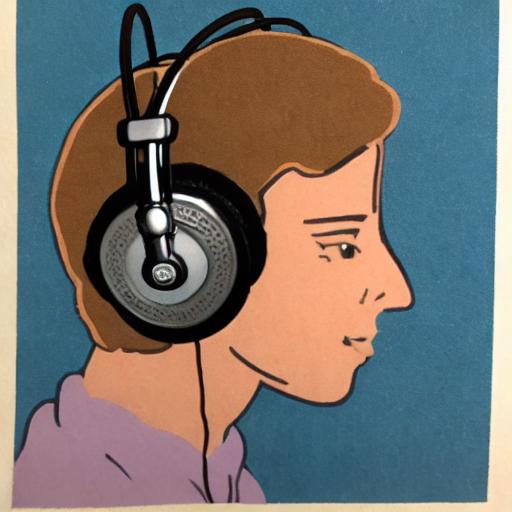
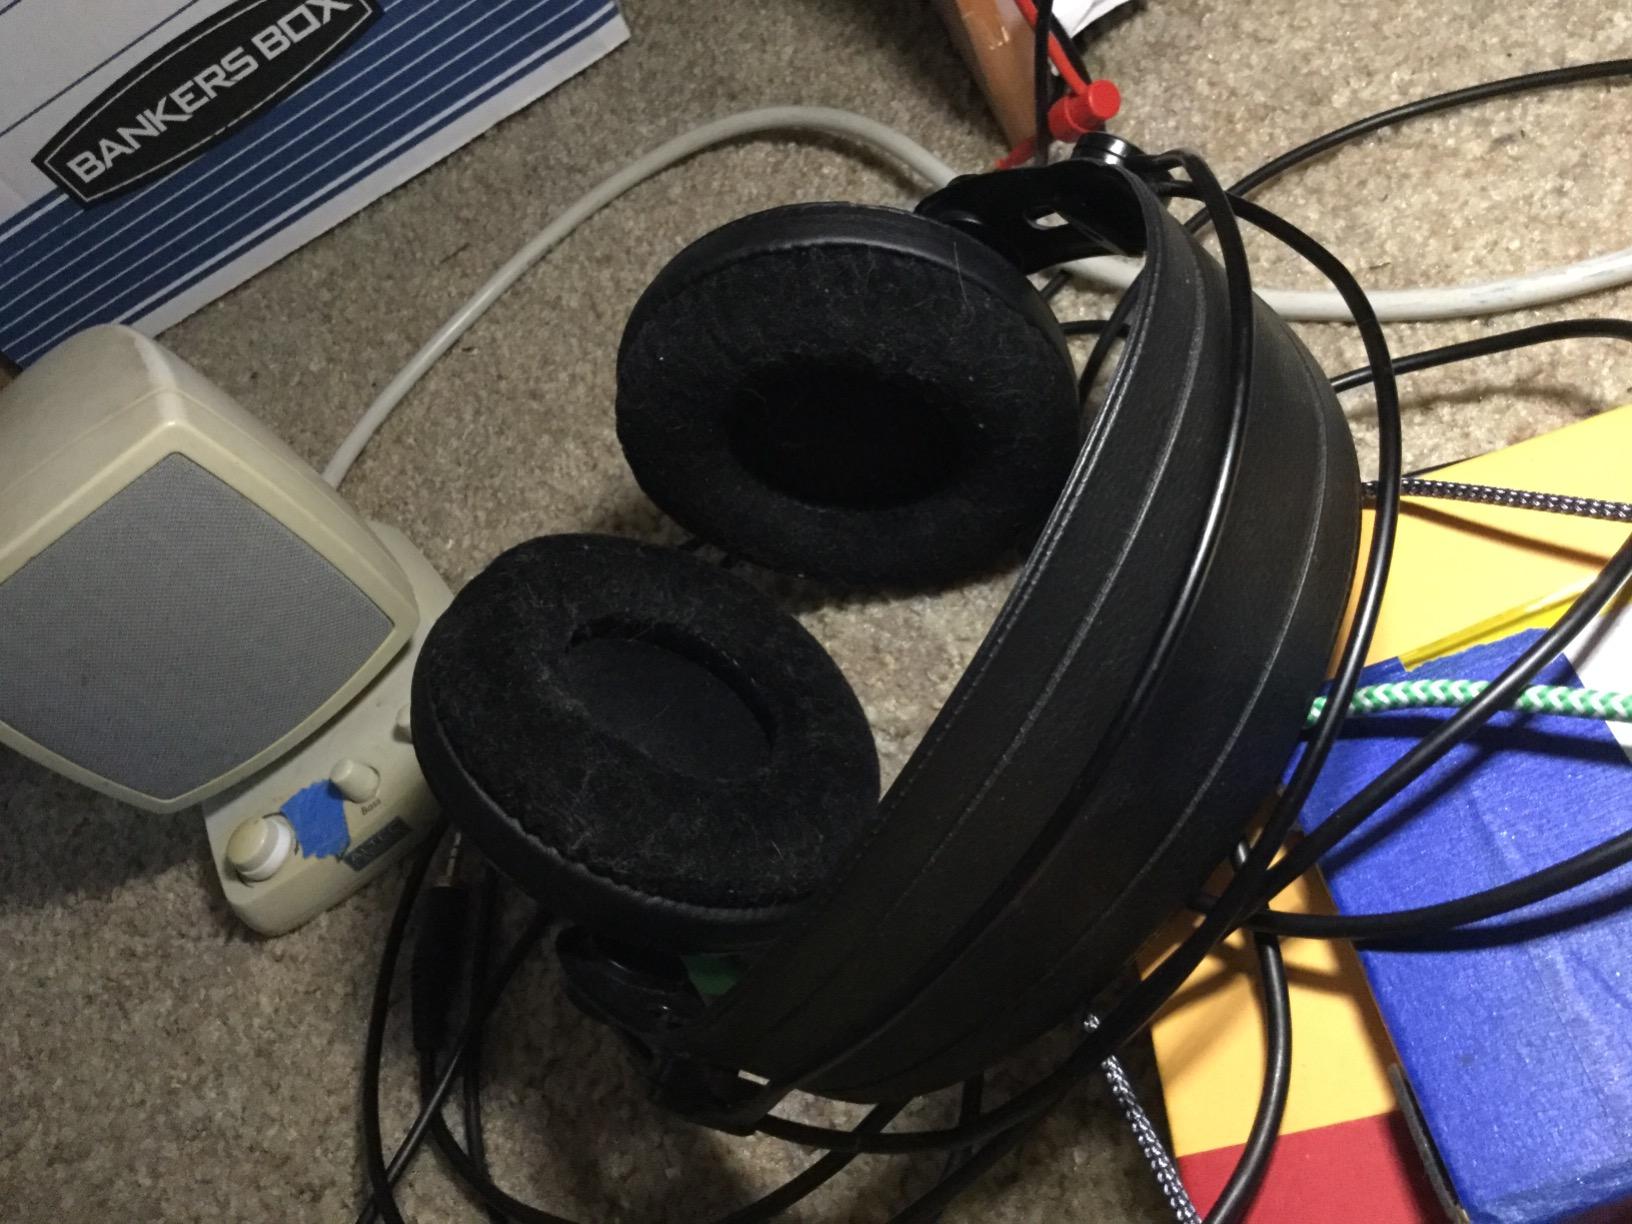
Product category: headphones
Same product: no